Jean-François Gentil

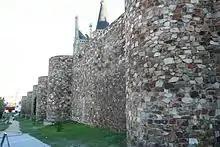
Stone walls of the city of Astorga

The sub-lieutenant that he was then in the same regiment also participated in the two military campaigns of 1810 and 1811 during the Peninsular War.